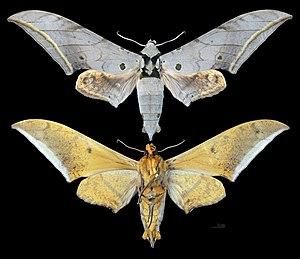
Le genre Ambulyx regroupe des insectes lépidoptères de la famille des Sphingidae, sous-famille des Smerinthinae, tribu des Ambulycini.